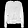
Label: Shirt